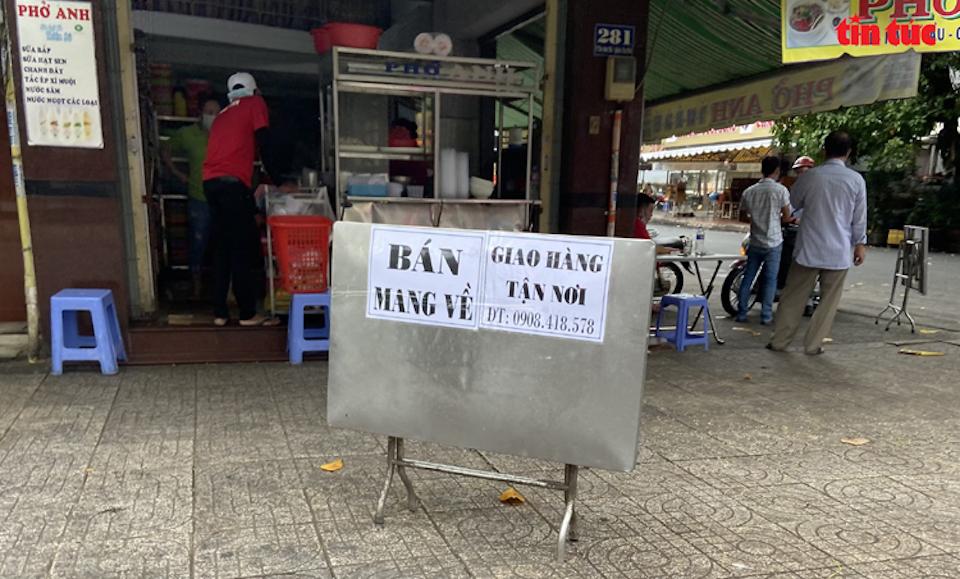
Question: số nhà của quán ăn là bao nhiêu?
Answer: số nhà của quán ăn là 281